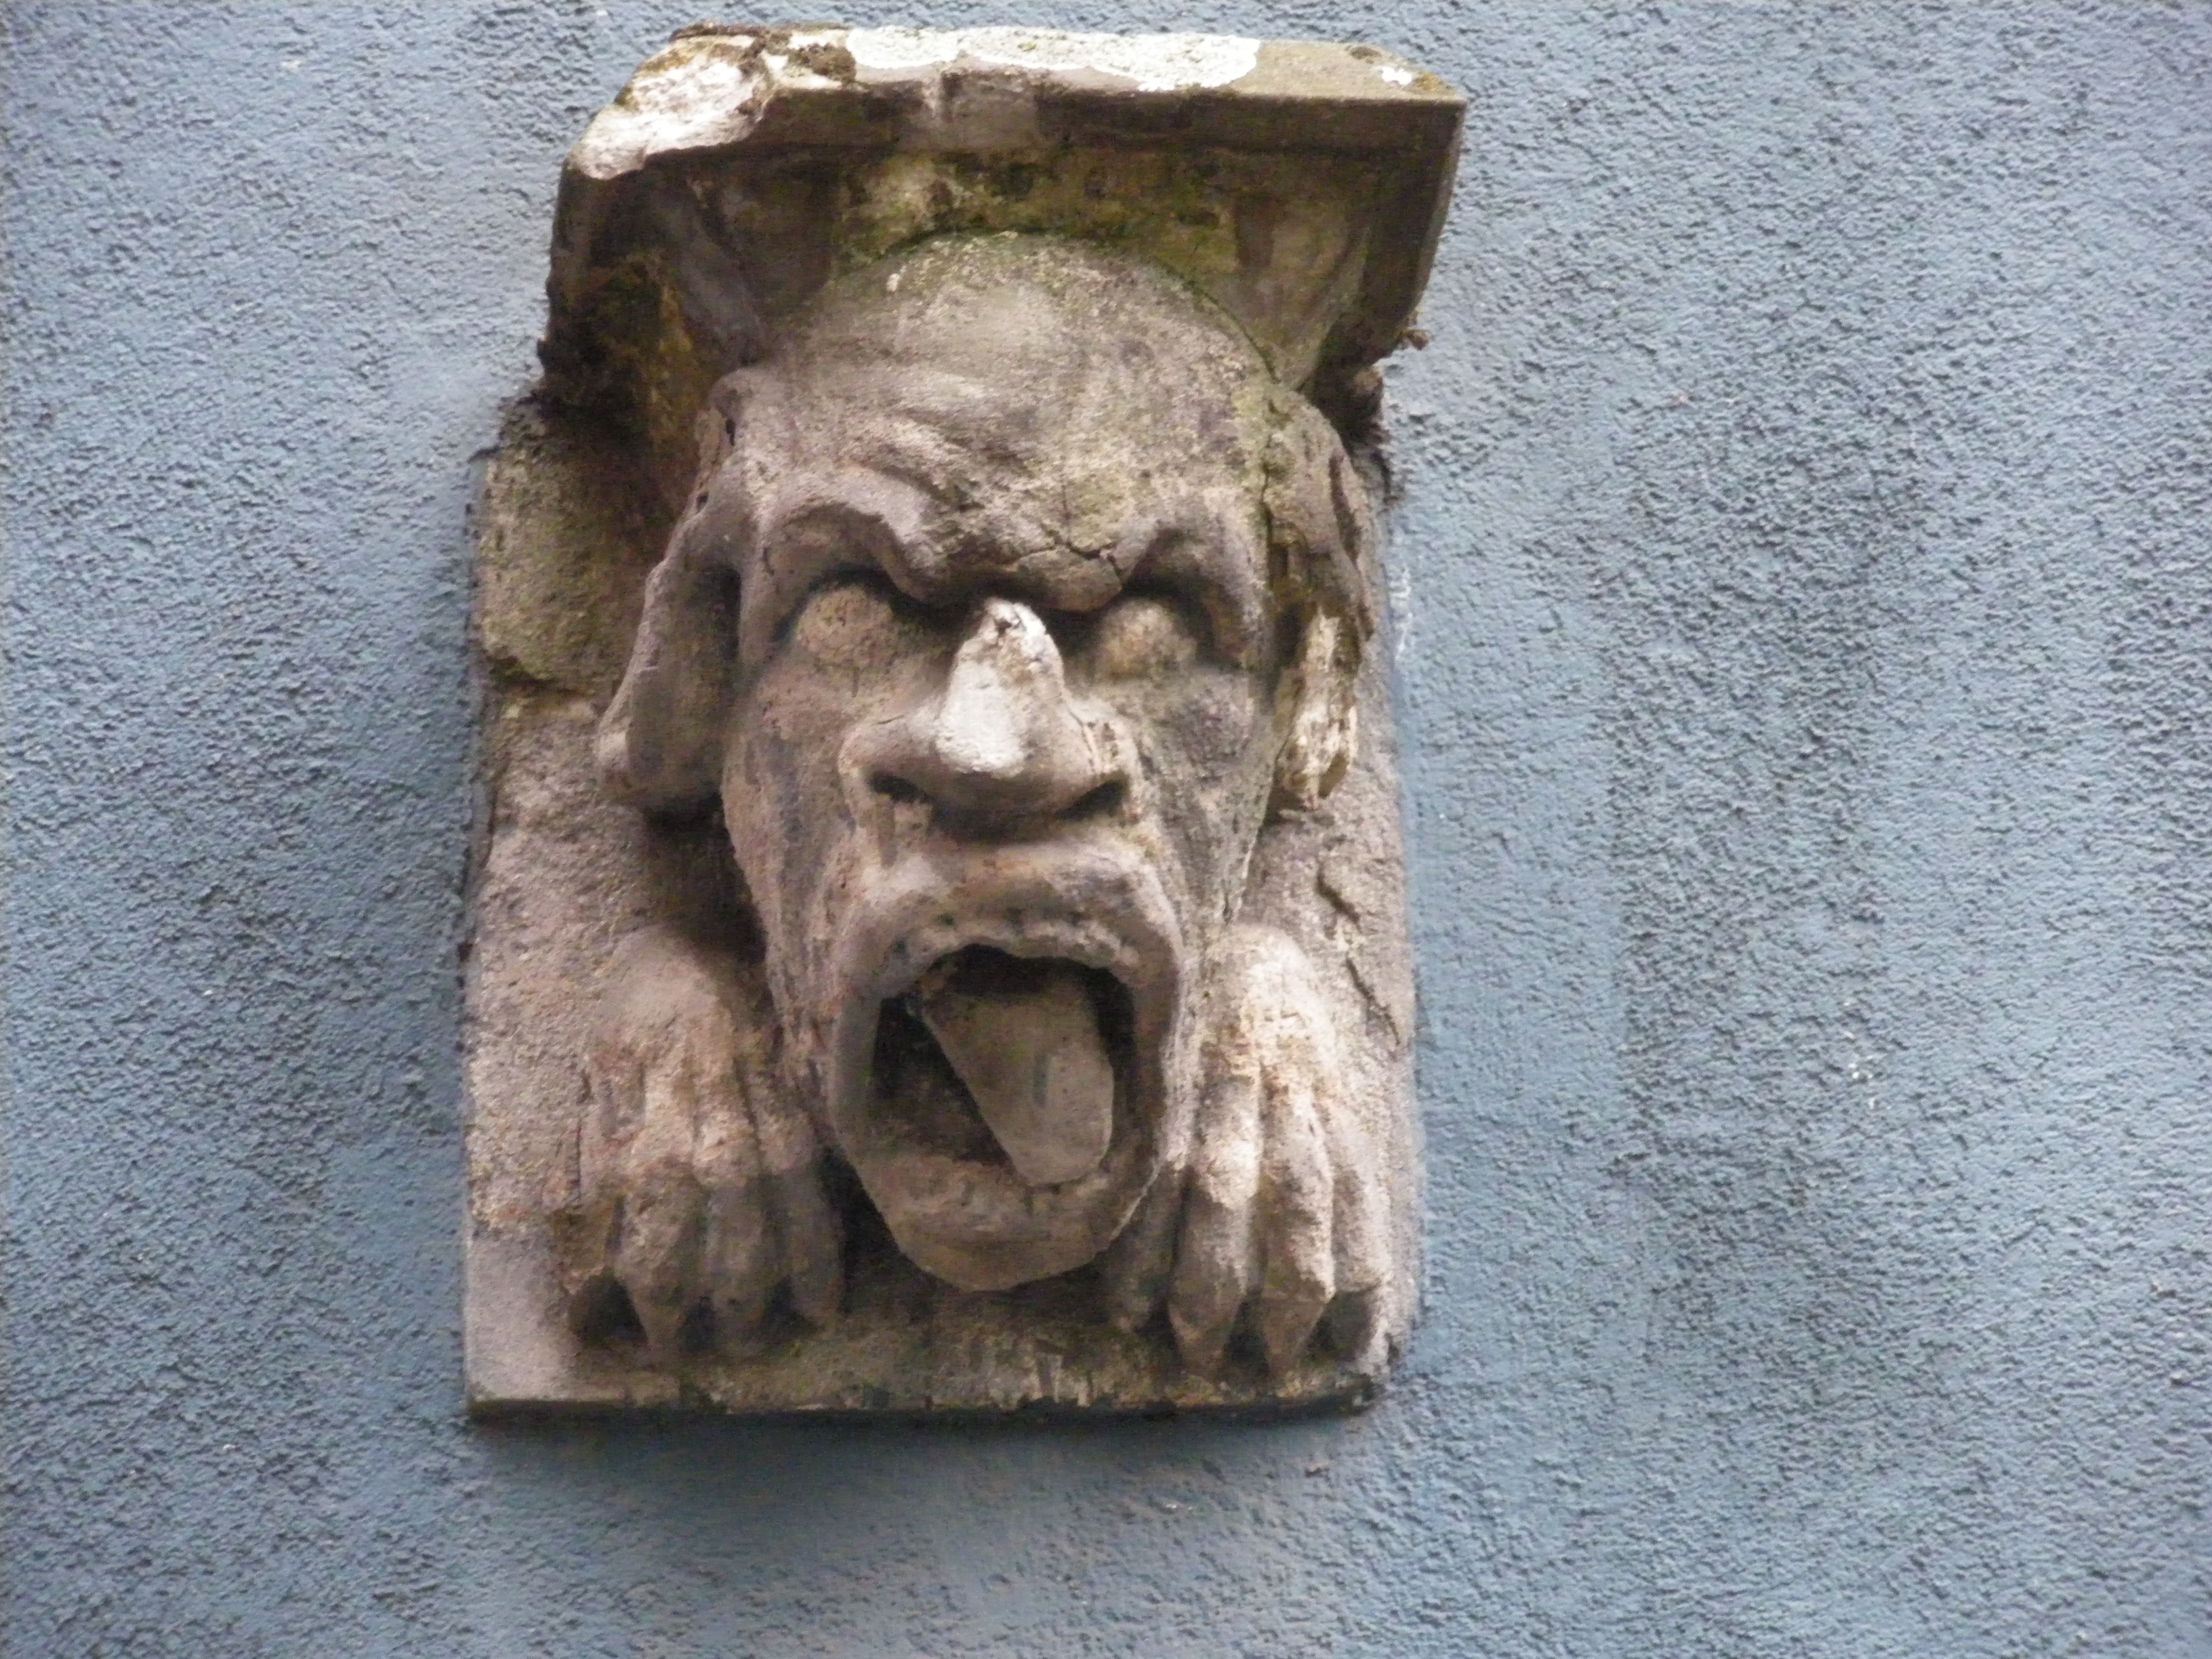
wood, stone, statue, gargoyle, sculpture, art, figure, head, cologne, carving, hauswand, fash, stone carving, ancient history